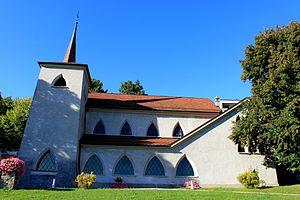
Suisse, canton de Vaud, Lutry, Eglise catholique Saint-Martin.
Cette liste présente les biens culturels d'importance nationale dans le canton de Vaud. Cette liste correspond à l'édition 2009 de l'Inventaire Suisse des biens culturels d'importance nationale pour le canton de Vaud. Il est trié par commune et inclus : 186 bâtiments séparés, 46 collections, 32 sites archéologiques et deux cas particuliers.
L’église de Saint-Martin, également appelée l'église catholique Saint-Martin de Lutry-Paudex, est une église catholique situé dans la commune vaudoise de Lutry, en Suisse.
Saint-Martin est le nom de nombreuses églises, en Europe et en Amérique latine. Cet article en recense un certain nombre.